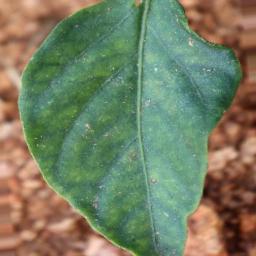
Label: nutritional